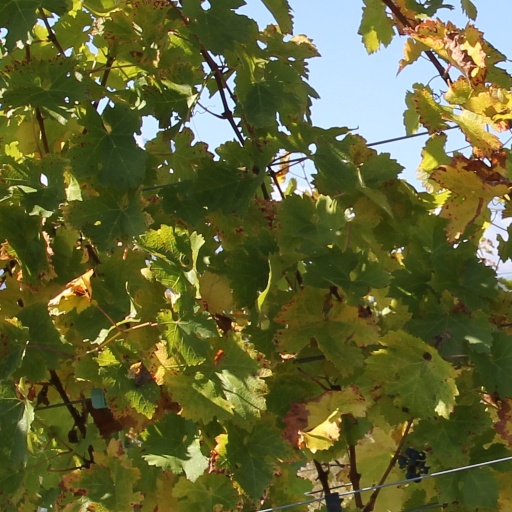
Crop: grape